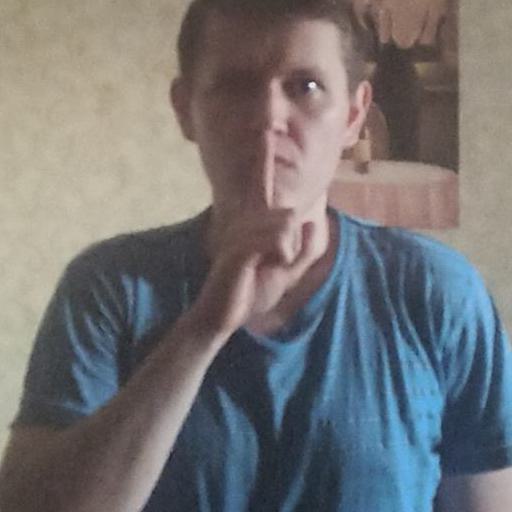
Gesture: mute